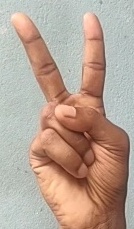
ASL sign: 2